Davenport Bank and Trust

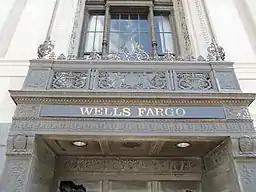
Entrance detail

The ceiling decoration of the main banking room was designed by Chicago artist Alexander Rinoskopf and was executed by the Davenport decorating firm of Hartman and Sedding. Ten men created the stencils on of paper and two artists rendered the work in oils. The Italian Renaissance style of work features spirals, rosettes, festoons, griffins, swans and masks. In addition, there are also ten murals that are high, which provide a chronological history of Davenport from its earliest times to the American Civil War. The murals depict the arrival of the first Europeans to this part of the Mississippi River Valley (1654); the Sauk warrior Black Hawk (1812); the battle on Davenport's Credit Island in the War of 1812 (1814); the last bison chased from what is now the Quad Cities (1816); the construction of Fort Armstrong on what is now Arsenal Island (1817); the first steamboat up the Mississippi River (1823); the establishment of Davenport and immigration to the new town (1836); Davenport's first school (1838); the first railroad bridge across the Mississippi River (1856); and the Civil War training camps that operated in Davenport (1861).